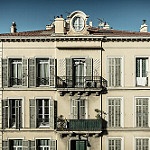
Label: buildings